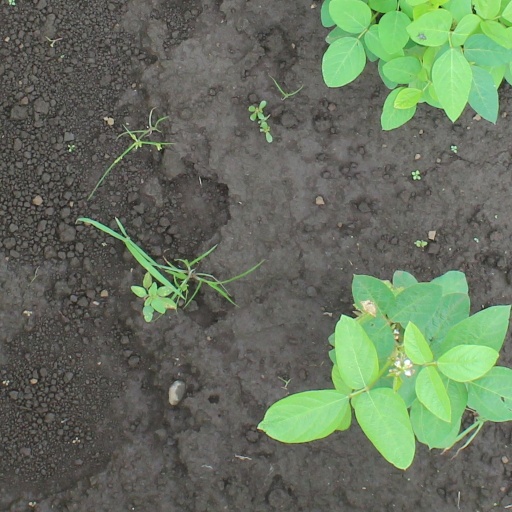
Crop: soybean